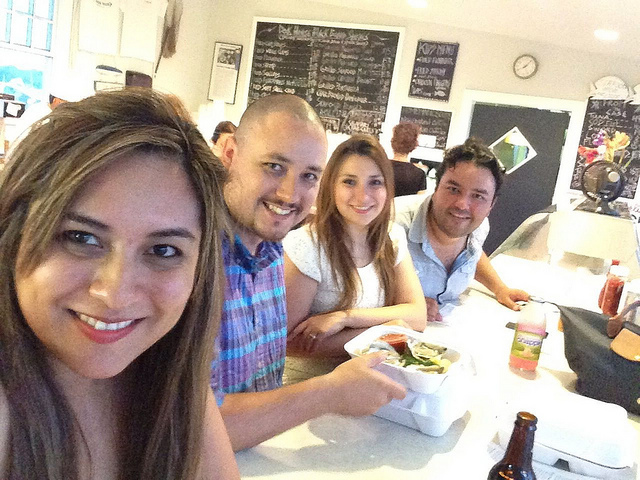
user: Given an image and a question. Answer the question in a short answer. Question: What is this event? Short Answer:
assistant: lunch